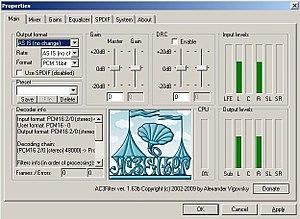
AC3Filter est un logiciel d'encodage et décodage de données audio numériques. Il permet de restituer le flux audio de films AVI et de DVD dotés d'une bande-son AC3 ainsi que le son multicanal et les sorties audio numériques SPDIF.